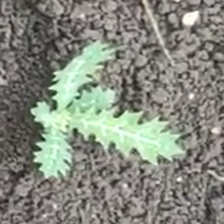
Weed species: Bilayat_(Mexicana_Argemone)